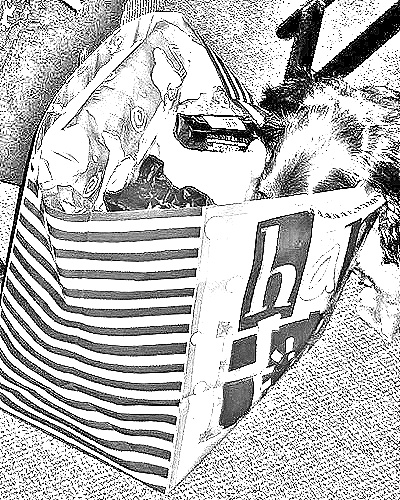
Portrait style: Sketch Portrait